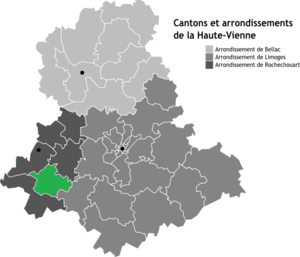
Carte des arrondissements de la Haute-Vienne
Le canton d'Oradour-sur-Vayres est une ancienne division administrative française située dans le département de la Haute-Vienne et la région Nouvelle-Aquitaine. À la suite du redécoupage cantonal de 2014, le canton est fondu dans celui de Rochechouart.